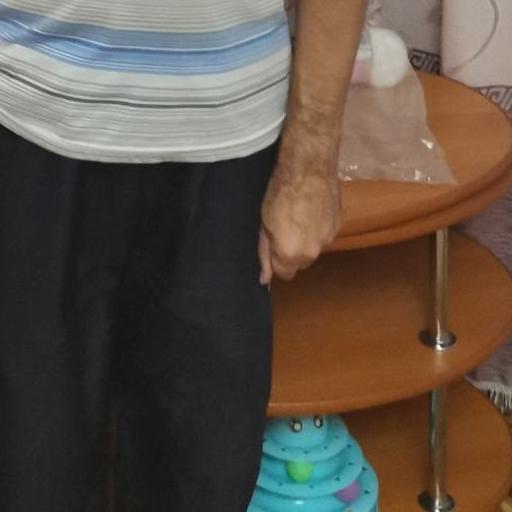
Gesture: no_gesture